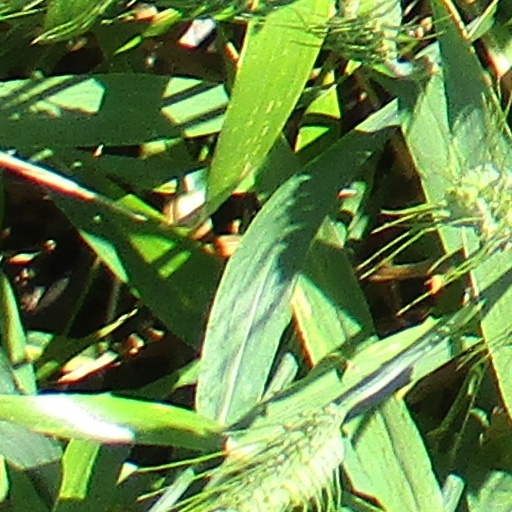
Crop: wheat